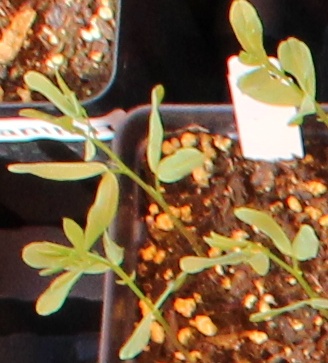
Label: Lentil